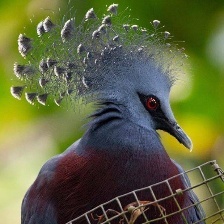
Species: VICTORIA CROWNED PIGEON
Scientific name: GOURA VICTORIA